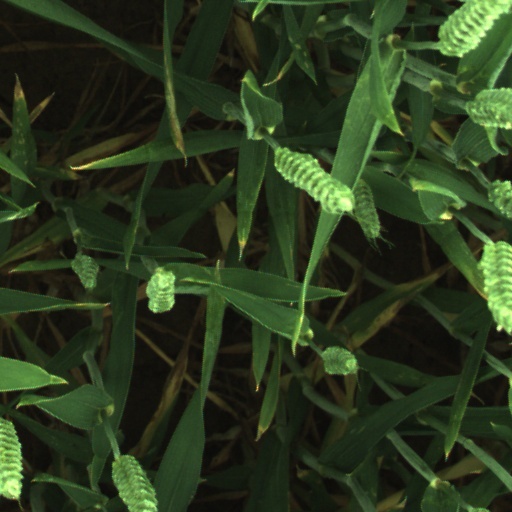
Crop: wheat